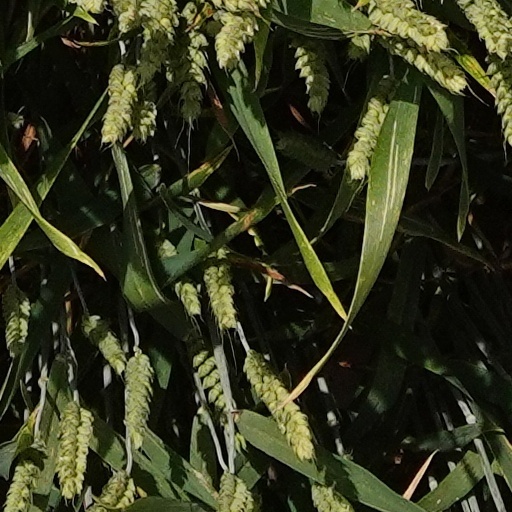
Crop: wheat